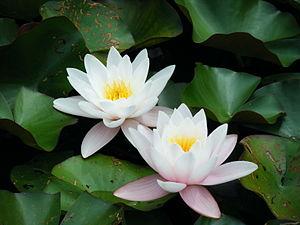
2 fleurs de lotus